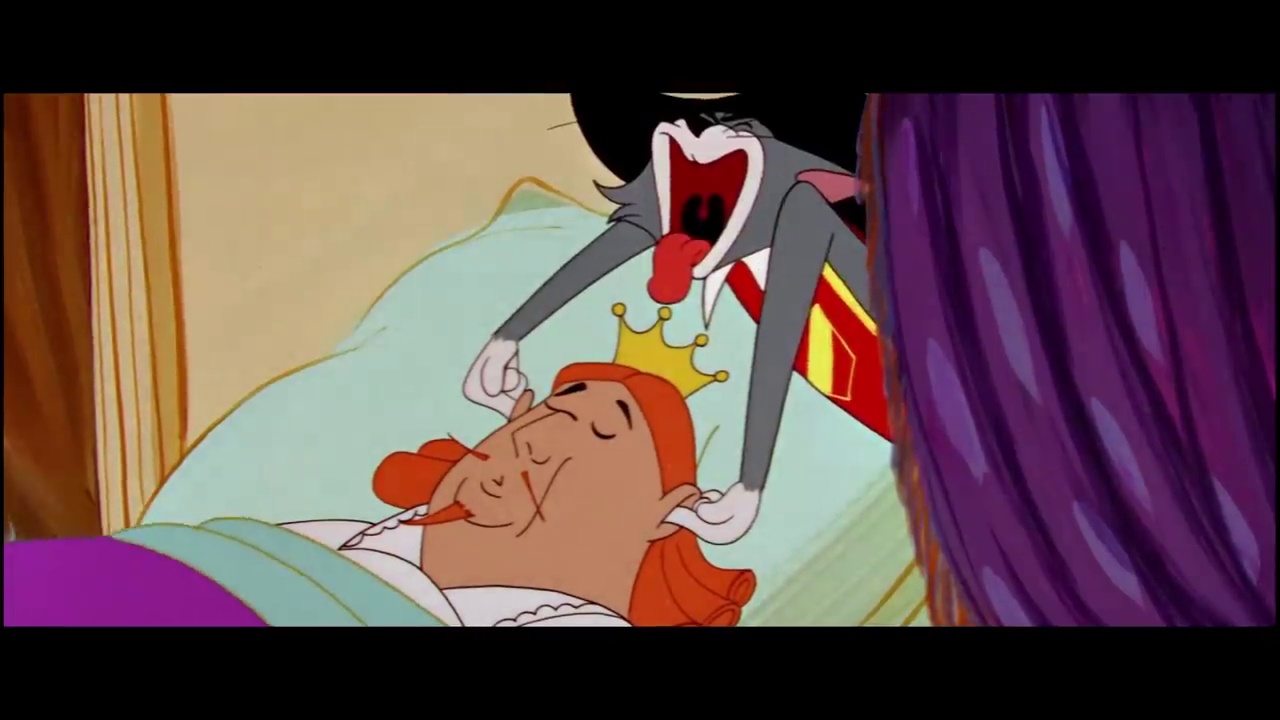
Portrait style: Cartoon Portrait